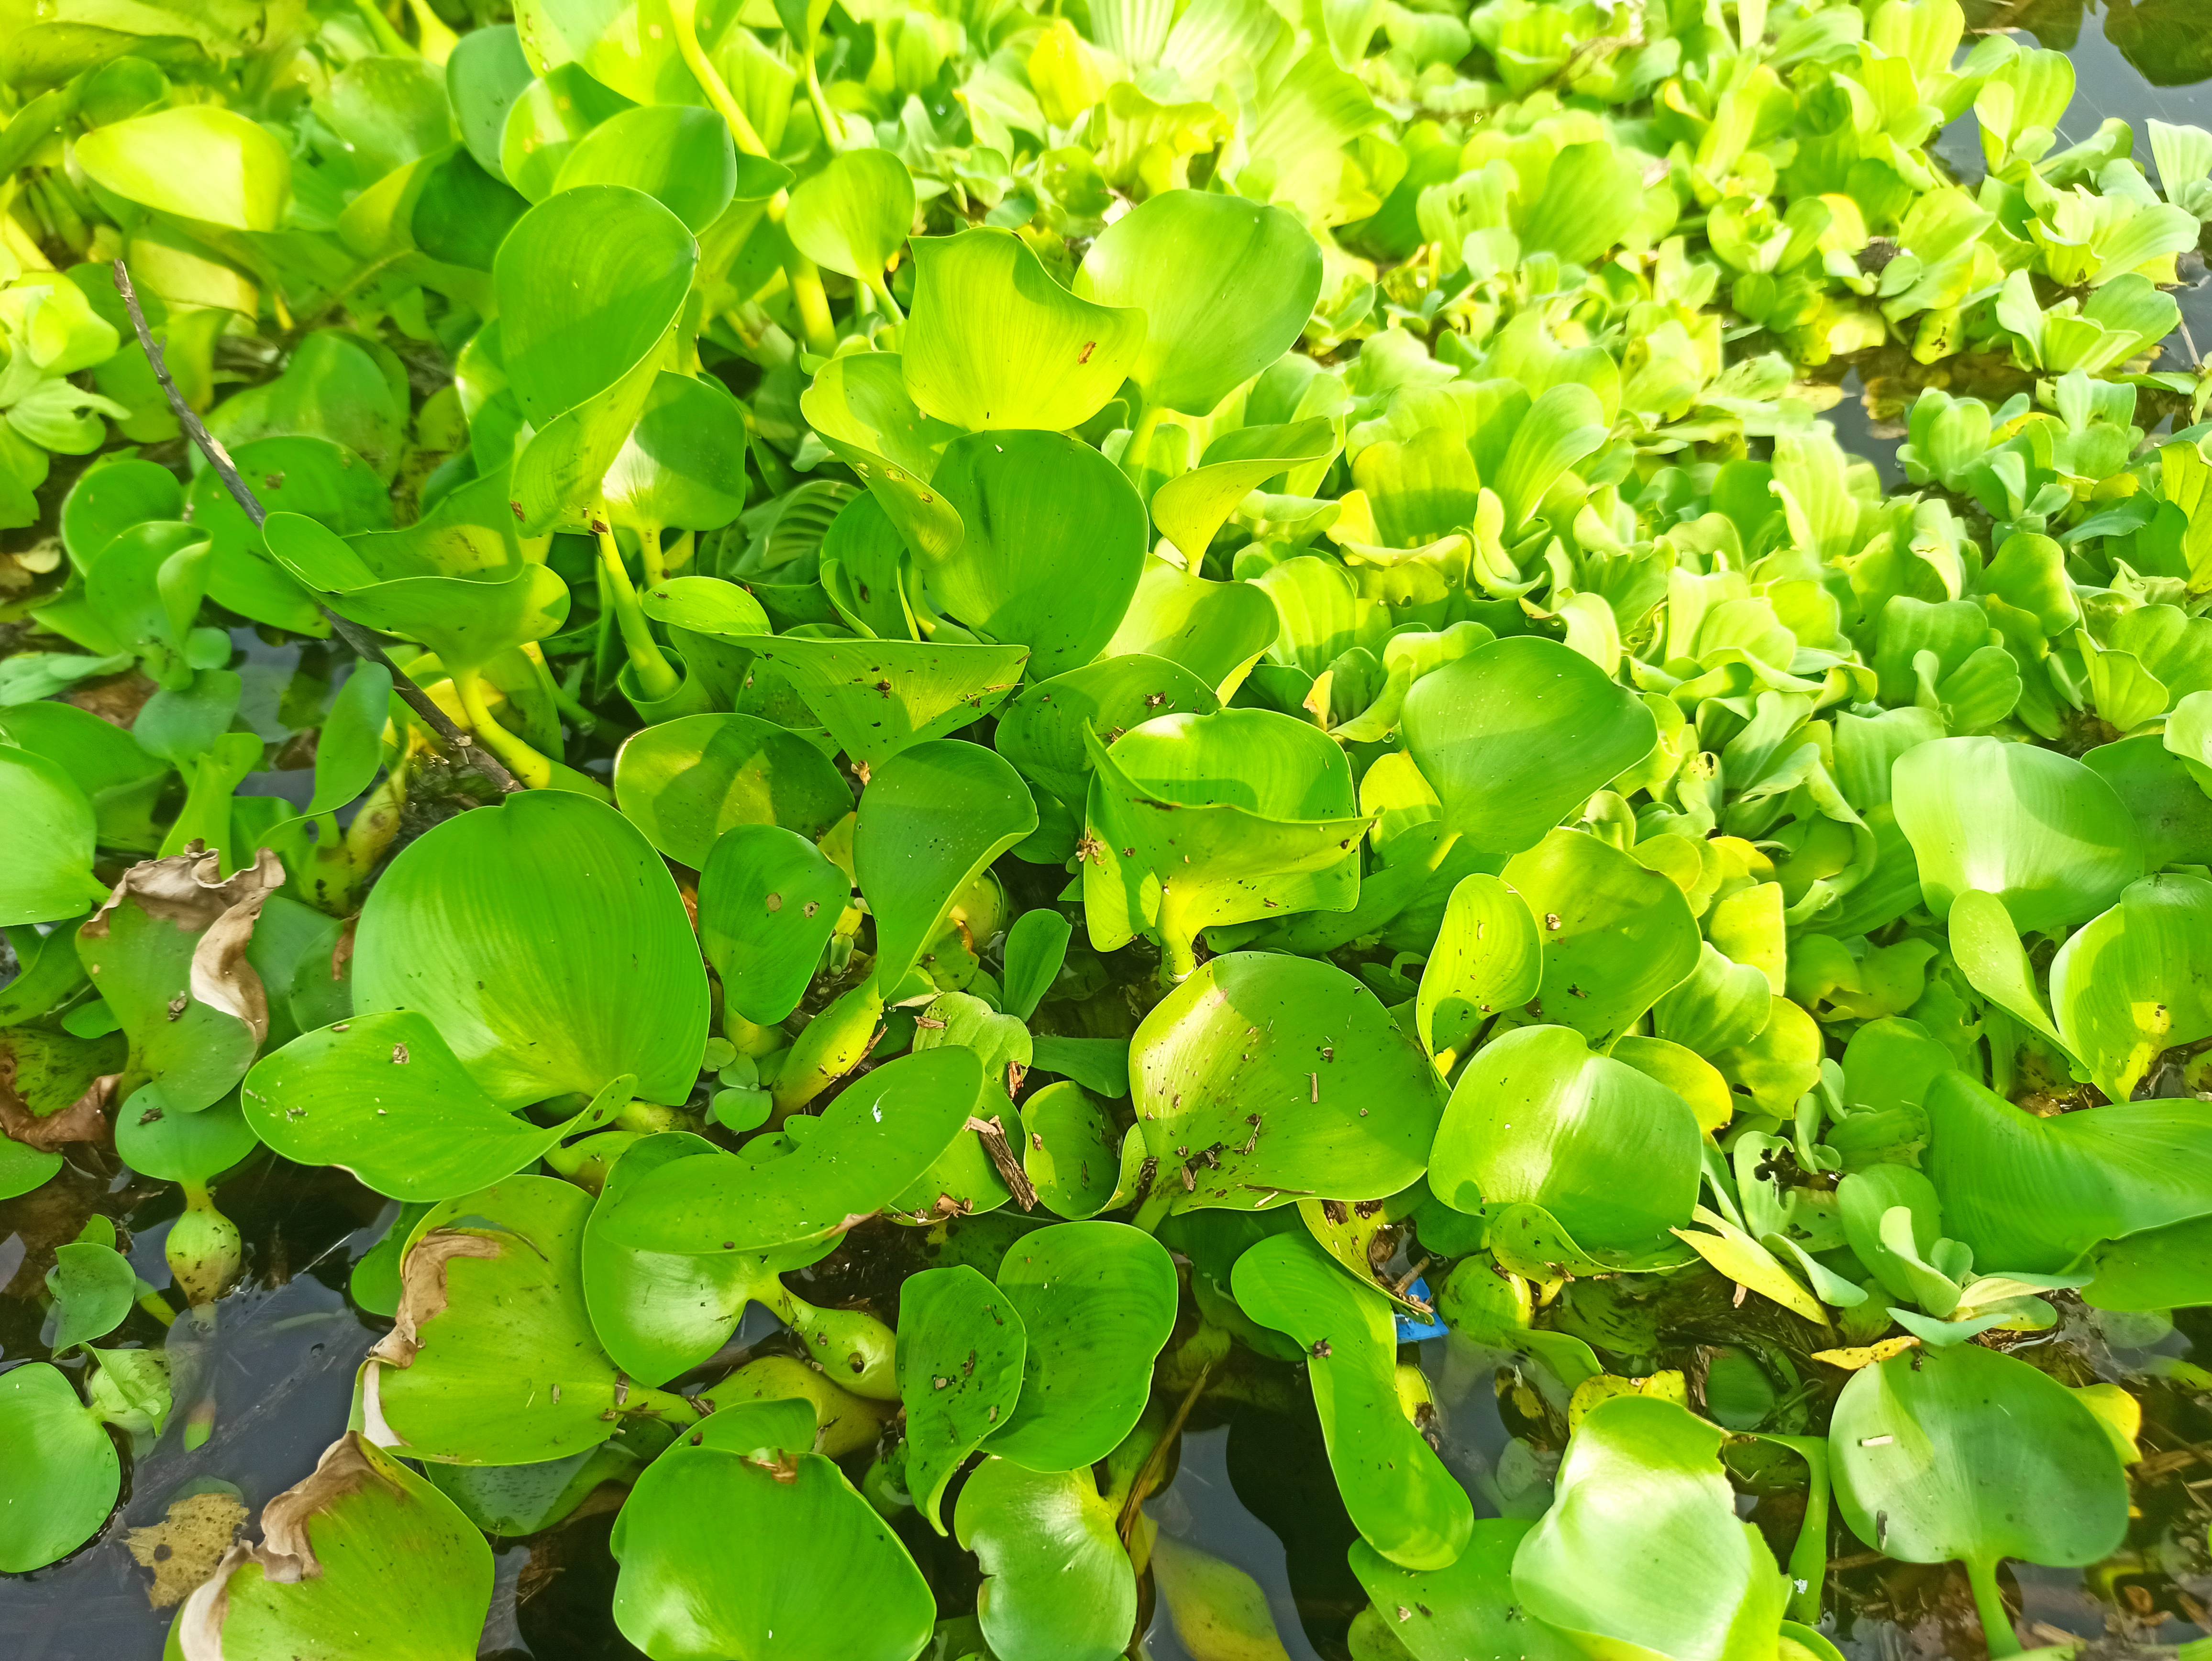
Species: Water Lettuce (Pistia stratiotes)